Shikaribetsu Station

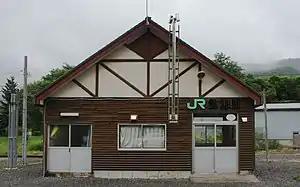
Station building, August 2017

is a train station in Niki, Yoichi District, Hokkaidō, Japan. The station is numbered S20.